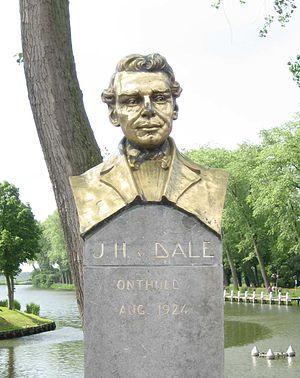
Johan Hendrik van Dale, né à L'Écluse le 15 février 1828 et mort dans la même ville le 18 ou le 19 mai 1872, était un directeur d'école primaire, un archiviste et un lexicographe néerlandais. Il a été le parrain du Groot woordenboek der Nederlandse taal, plus connu sous le nom de Dikke Van Dale.